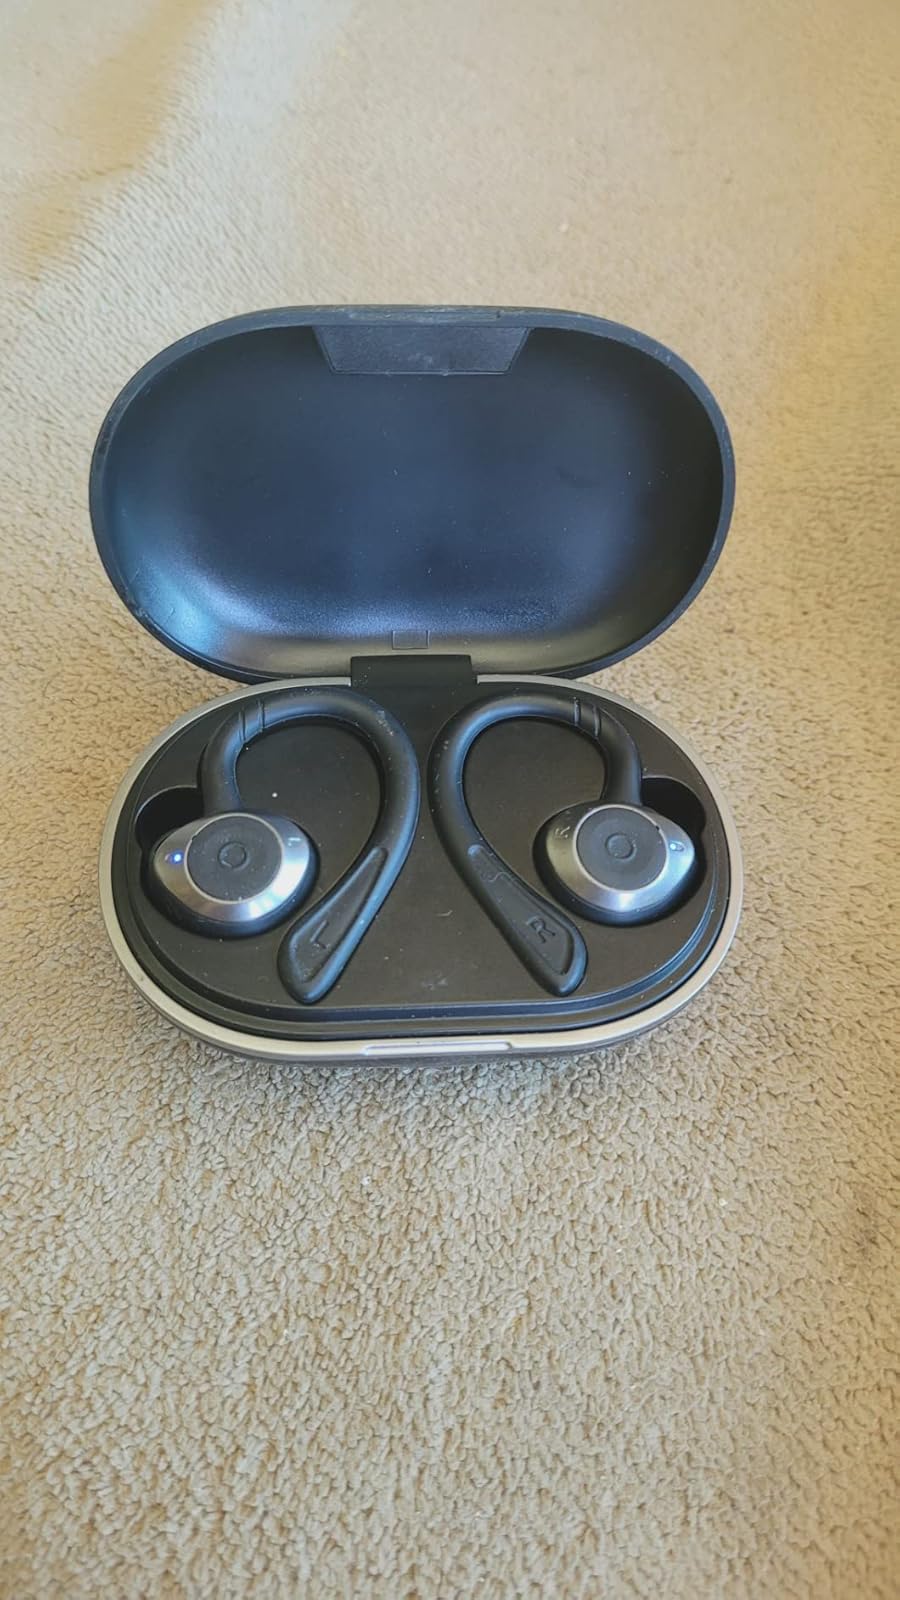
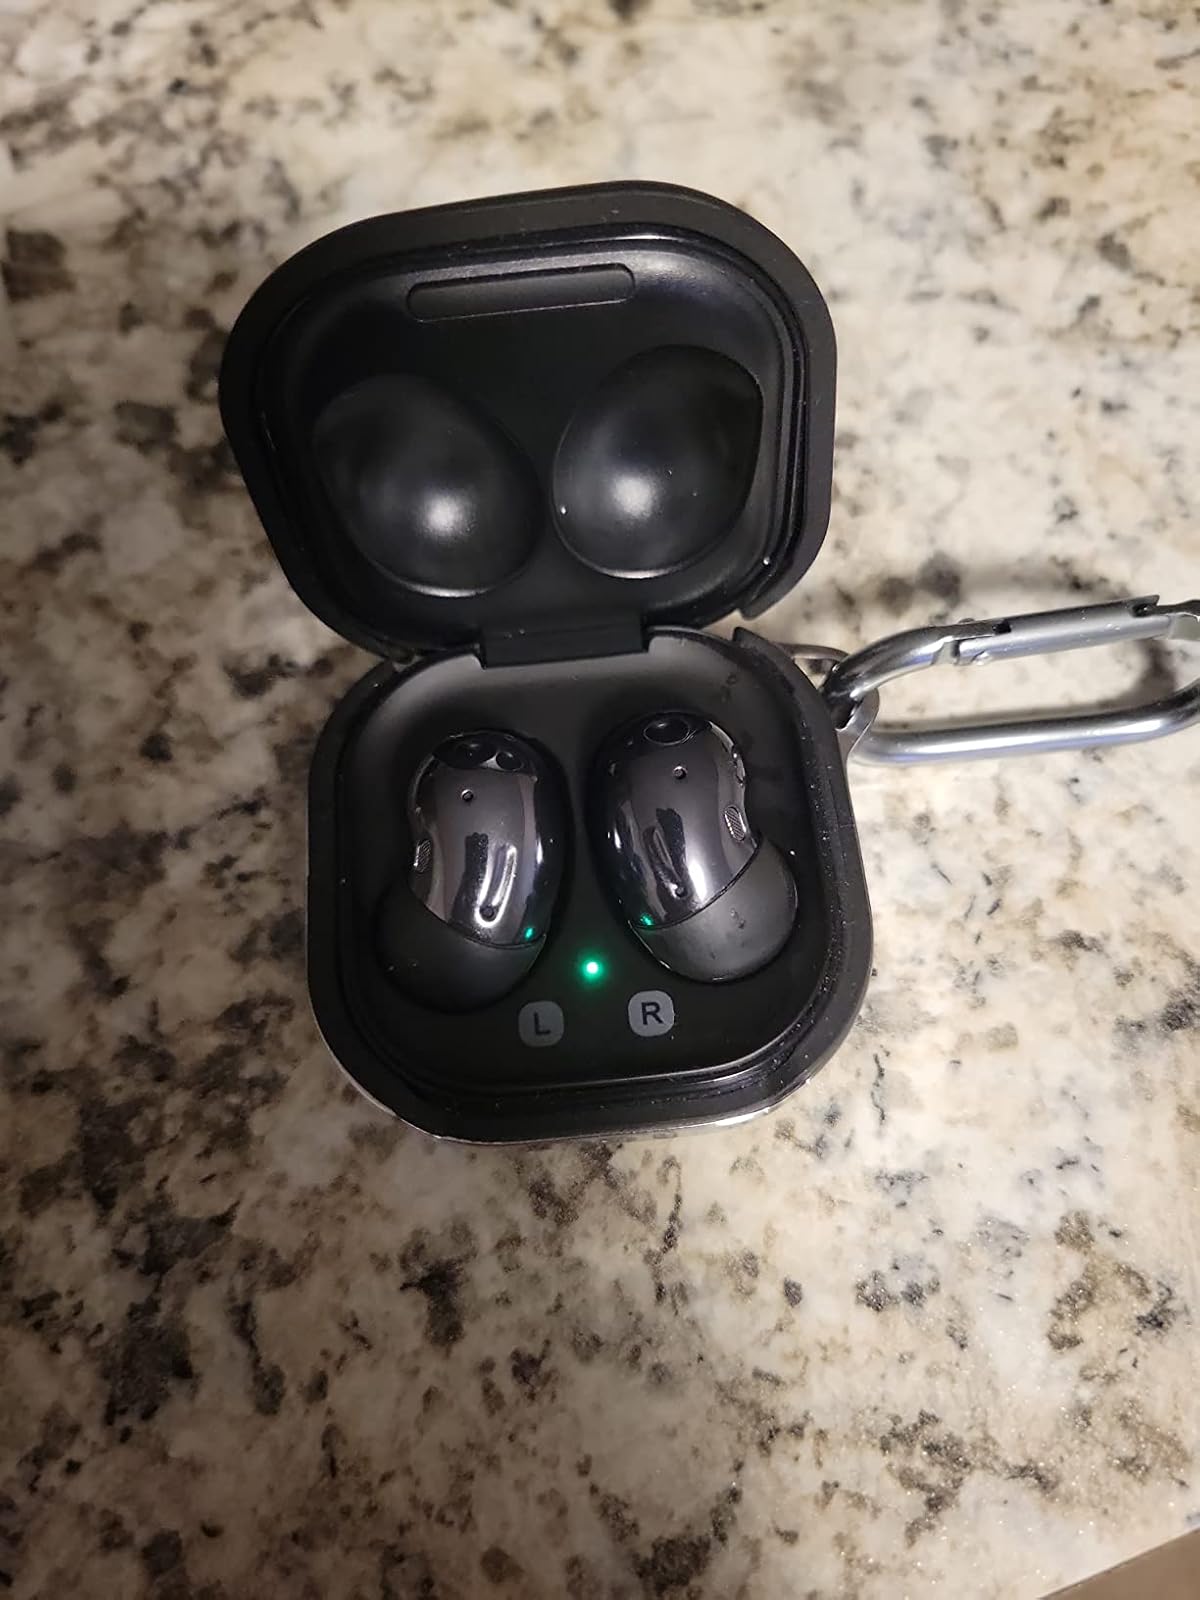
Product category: earbuds
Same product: no